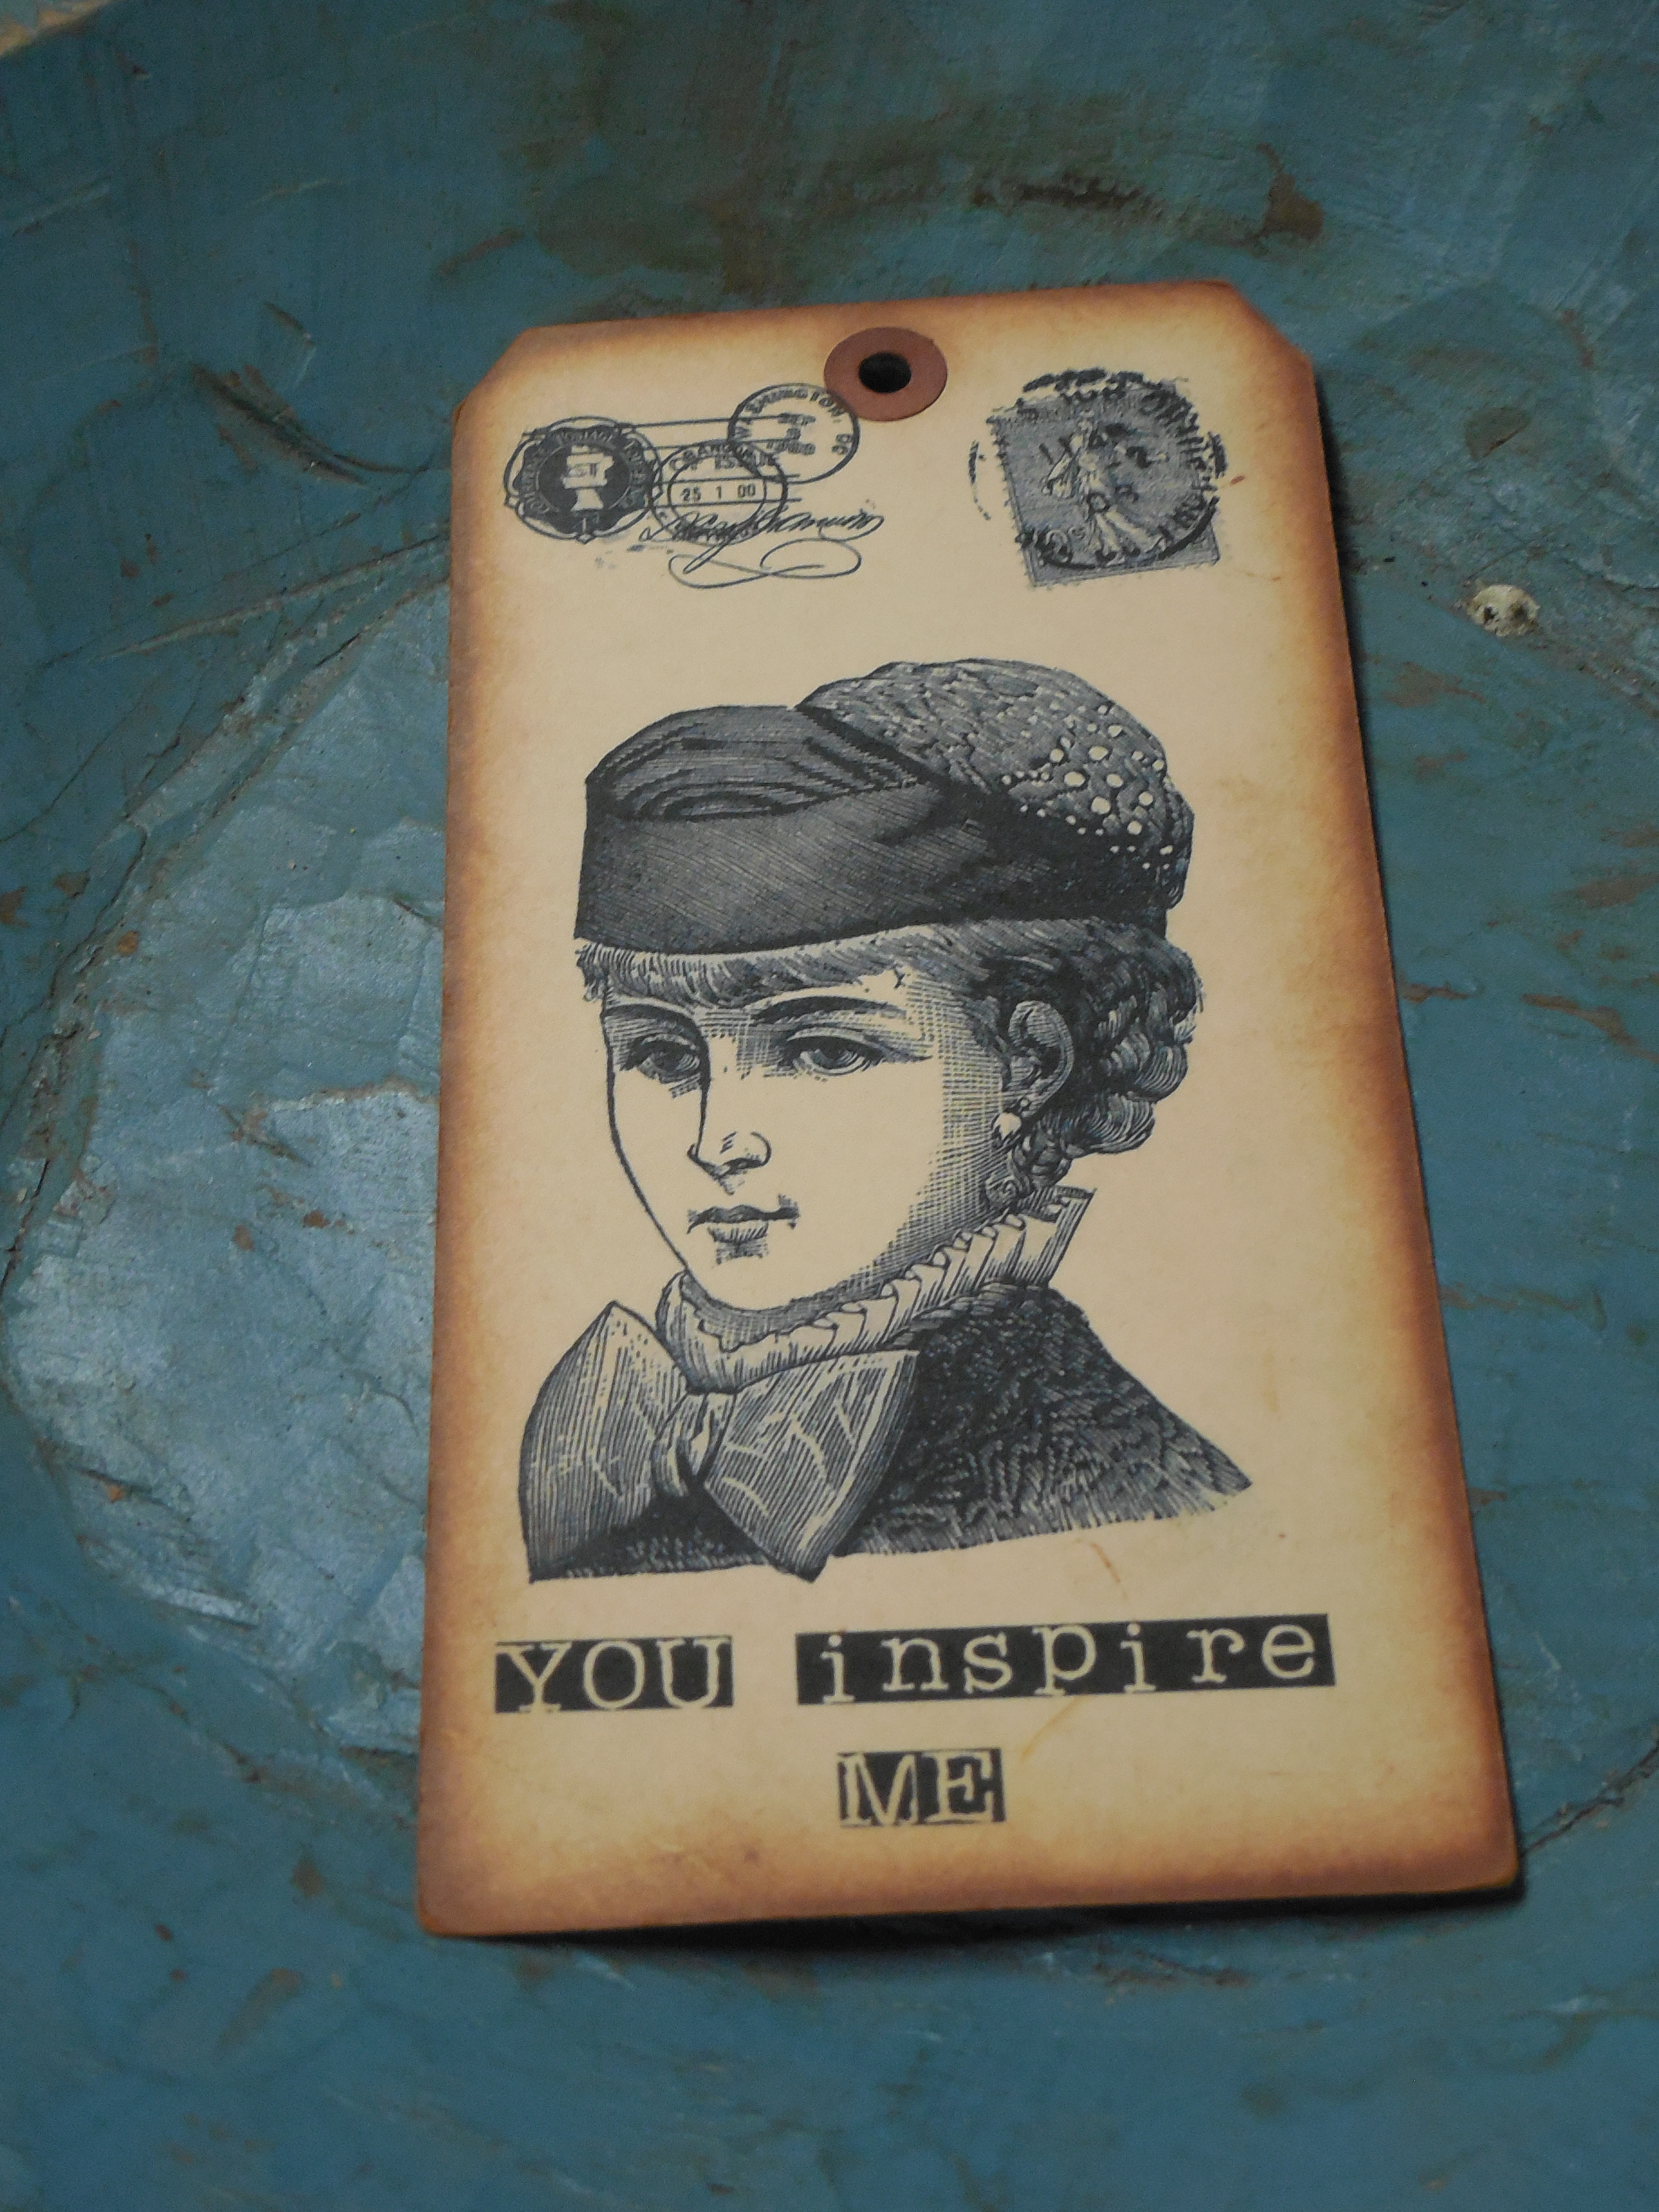
vintage, antique, retro, old, floral, sign, decoration, pattern, symbol, stamp, banner, frame, decor, artwork, sticker, ornament, label, card, art, sketch, drawing, design, decorative, tag, handmade, style, ornamental, icon, border, shape, badge, greeting, template, folkloric